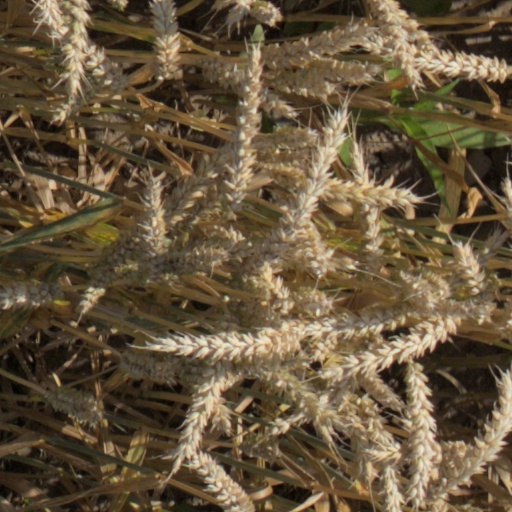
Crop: wheat